Sukhoi Su-34

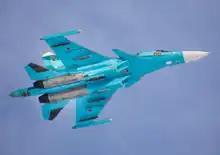
An Su-34, bottom view

Compared to other members of the Flanker family, the Su-34 has an entirely new "Duckbill" nose and forward fuselage designed to increase cabin room and maximize crew comfort and safety, giving the Su-34 the nickname "Duckling", "Hellduck" or "Platypus". The two pilots sit side-by-side in NPP Zvezda K-36DM ejection seats: the pilot-commander on the left with the navigator and weapon operator on the right. An advantage of the side by side cockpit is that duplicate instruments are not required for each pilot. Since long missions require comfort, the pressurization system allows operation up to without oxygen masks, which are available for emergencies and combat situations.